Phil de Glanville

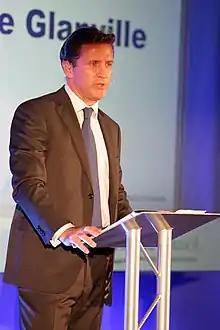
De Glanville hosting the Wiltshire Sports Awards in 2015

Philip Ranulph de Glanville (born 1 October 1968 in Loughborough) is a former English rugby union player who played at centre for Bath and England.